Jeremy Yoder

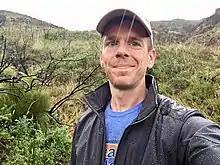
Yoder in 2020

Jeremy B. Yoder is an American evolutionary biologist, science communicator and LGBTQIA+ advocate. He is an assistant professor of biology at California State University, Northridge.